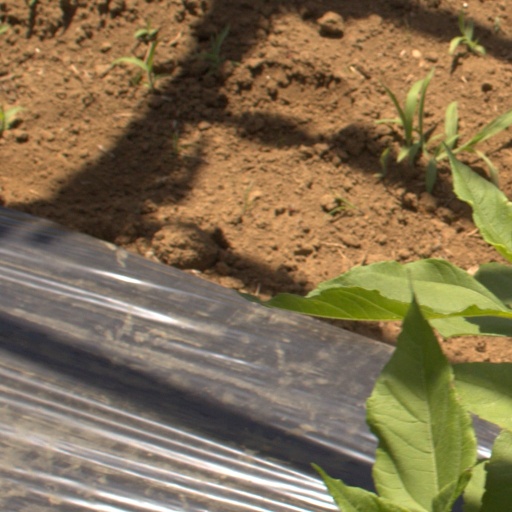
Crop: Jerusalem artichoke